Rampurva capitals

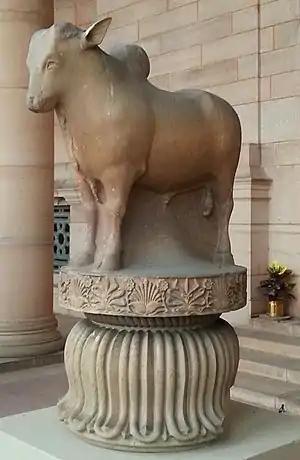
Original bull capital of Rampurva, one of the Pillars of Ashoka, now located in the Presidential Palace of Rashtrapati Bhavan, New Delhi. 3rd century BCE.

The Rampurva capitals are the capitals of a pair of Ashoka Pillars discovered in by A. C. L. Carlleyle. The archaeological site is called Rampurva, and is located in the West Champaran district of the Indian state of Bihar, situated very close to the border with Nepal. The lion capital is now in the Indian Museum in Kolkata, while the bull capital is located at the center of the porch of the Rashtrapati Bhavan, the Indian Presidential Palace.